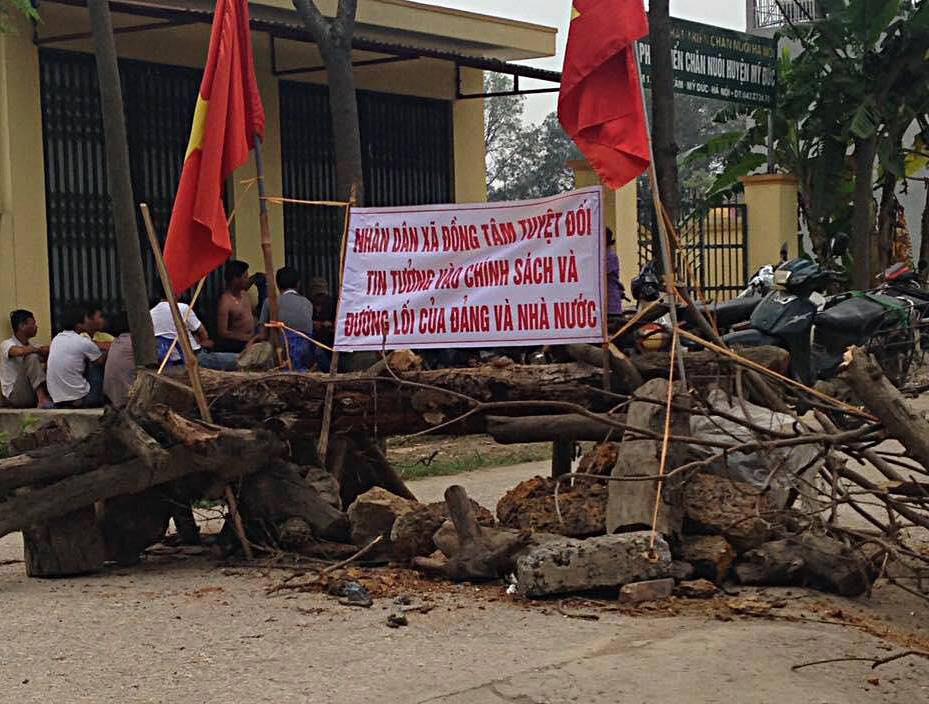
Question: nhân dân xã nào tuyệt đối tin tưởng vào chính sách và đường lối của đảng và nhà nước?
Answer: nhân dân xã đồng tâm tuyệt đối tin tưởng vào chính sách và đường lối của đảng và nhà nước